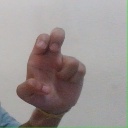
अक्षर: अ